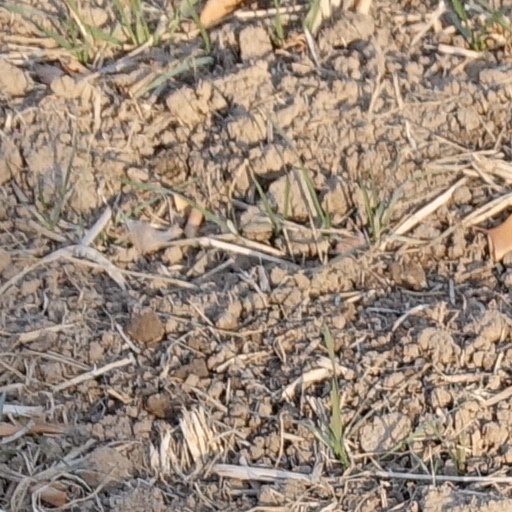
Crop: wheat